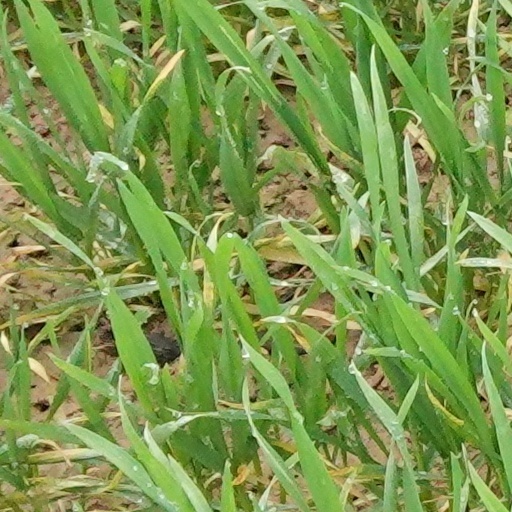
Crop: wheat